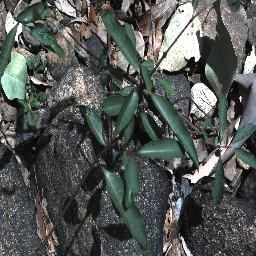
Label: rubber_vine